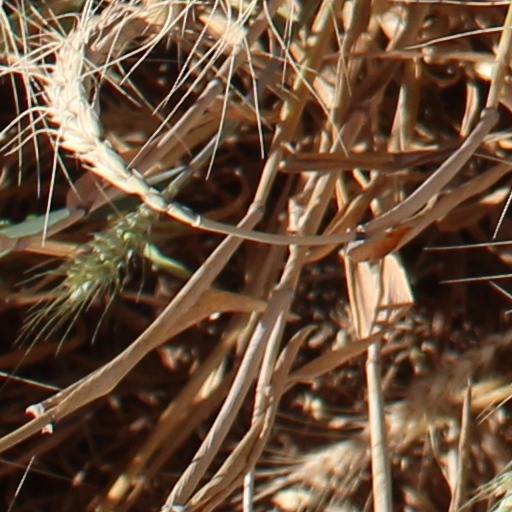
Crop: wheat